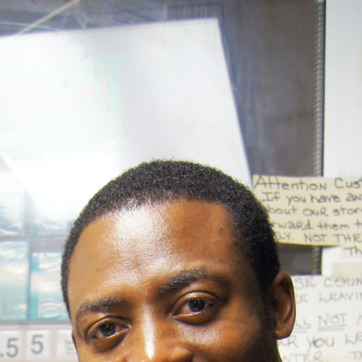
Material: hair